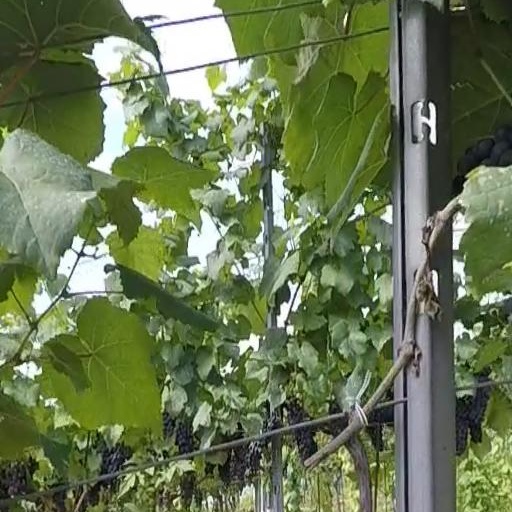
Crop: grape